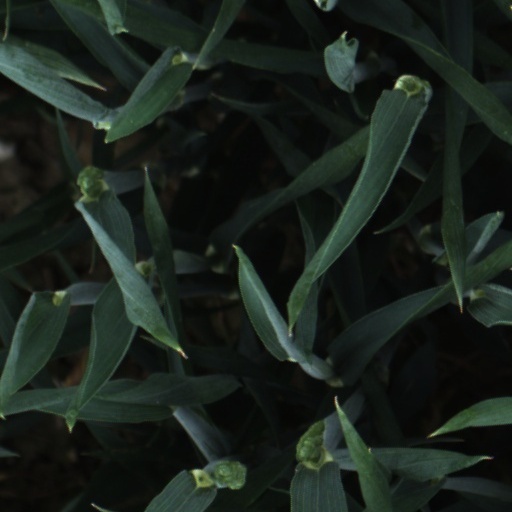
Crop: wheat